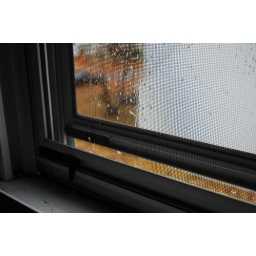
framed in paper window dreams.